Matteo Renzi

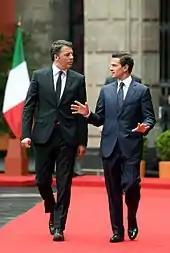
Renzi with Mexican president Enrique Peña Nieto in Mexico City, 22 April 2016

In September, Renzi participated in the 2014 Wales summit. Before the official start of the summit, he had discussions with Ukrainian president Petro Poroshenko, US president Barack Obama, and the other three leaders of the European G4 to discuss the crisis with Russia. This summit was the first held after the Russian military intervention in Ukraine and the 2014 Iraq conflict with the Islamic State of Caliph Abu Bakr al-Baghdadi.